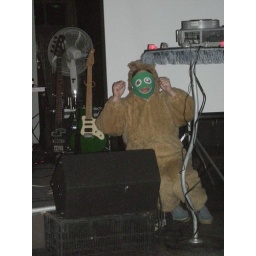
A very angry giant fish in a bear suit shows slides.